Little Hiawatha

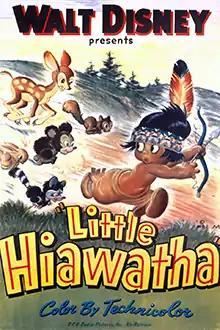
Theatrical re-release poster

Little Hiawatha (also called Hiawatha) is a 1937 "Silly Symphonies" animated short film produced by Walt Disney, inspired by the poem "The Song of Hiawatha" by Henry Wadsworth Longfellow. The short does not appear to have historical correlation to legendary Mohawk leader and peacemaker Hiawatha. It was the last "Silly Symphonies" short to be released by United Artists.